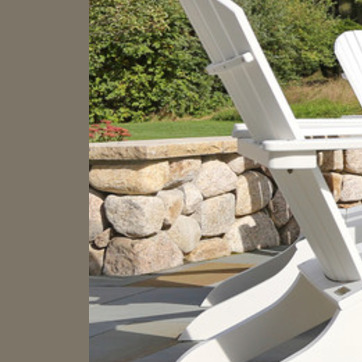
Material: stone